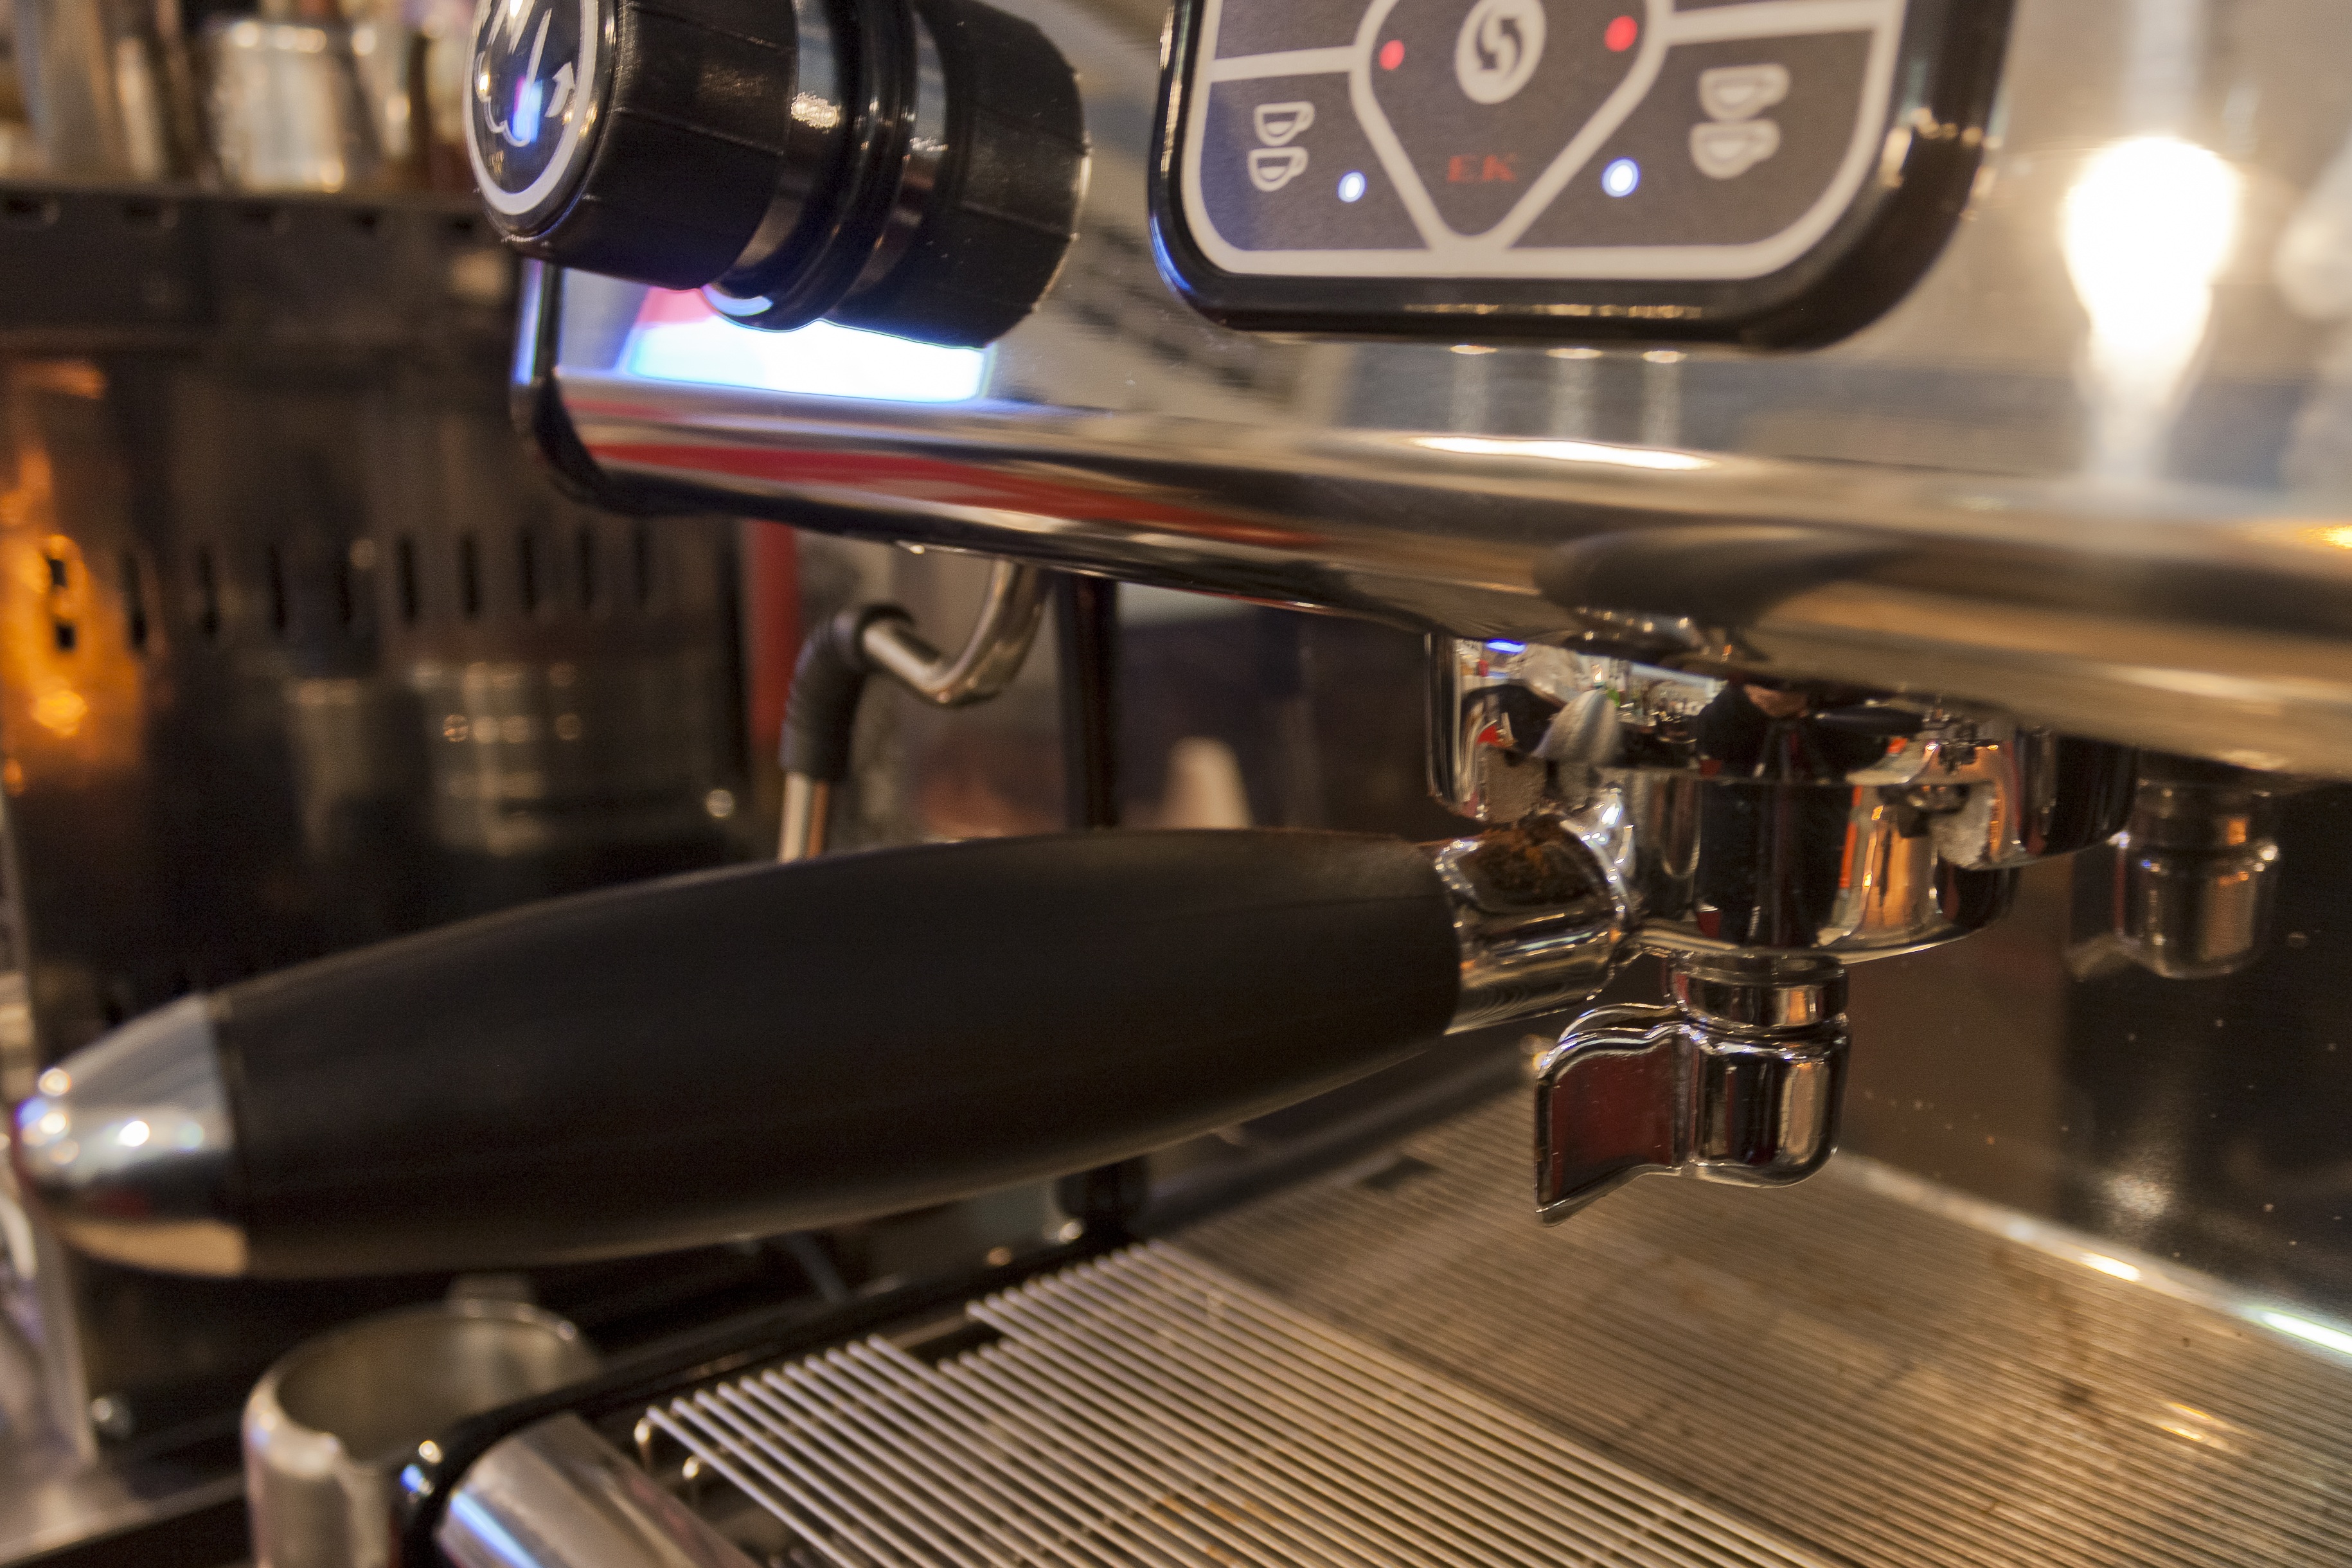
cafe, coffee, wheel, glass, restaurant, bar, vehicle, drink, espresso, drum, espresso machine, drinks, drums